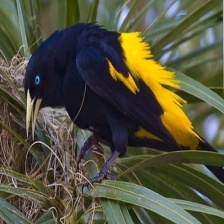
Species: YELLOW CACIQUE
Scientific name: CACICUS CELA